Sidney Frank

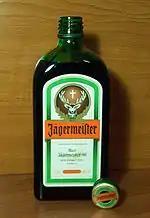

Frank's first wife, Louise "Skippy" Rosenstiel, was the daughter of Lewis Rosenstiel, founder of Schenley Industries, one of the largest American distillers and spirit importers. Frank joined Schenley after his marriage and rose to the company presidency, but was forced out in a family dispute in 1970.